The Killer (1972 film)

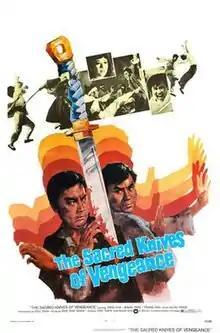
Theatrical release poster

The Killer (released in the United States as Sacred Knives of Vengeance) is a 1972 Hong Kong martial arts film directed by Chor Yuen.